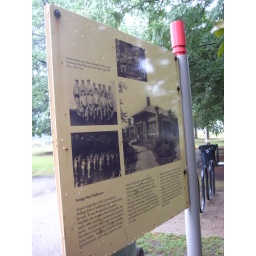
the field house and gymnasium were added in the 1920s.